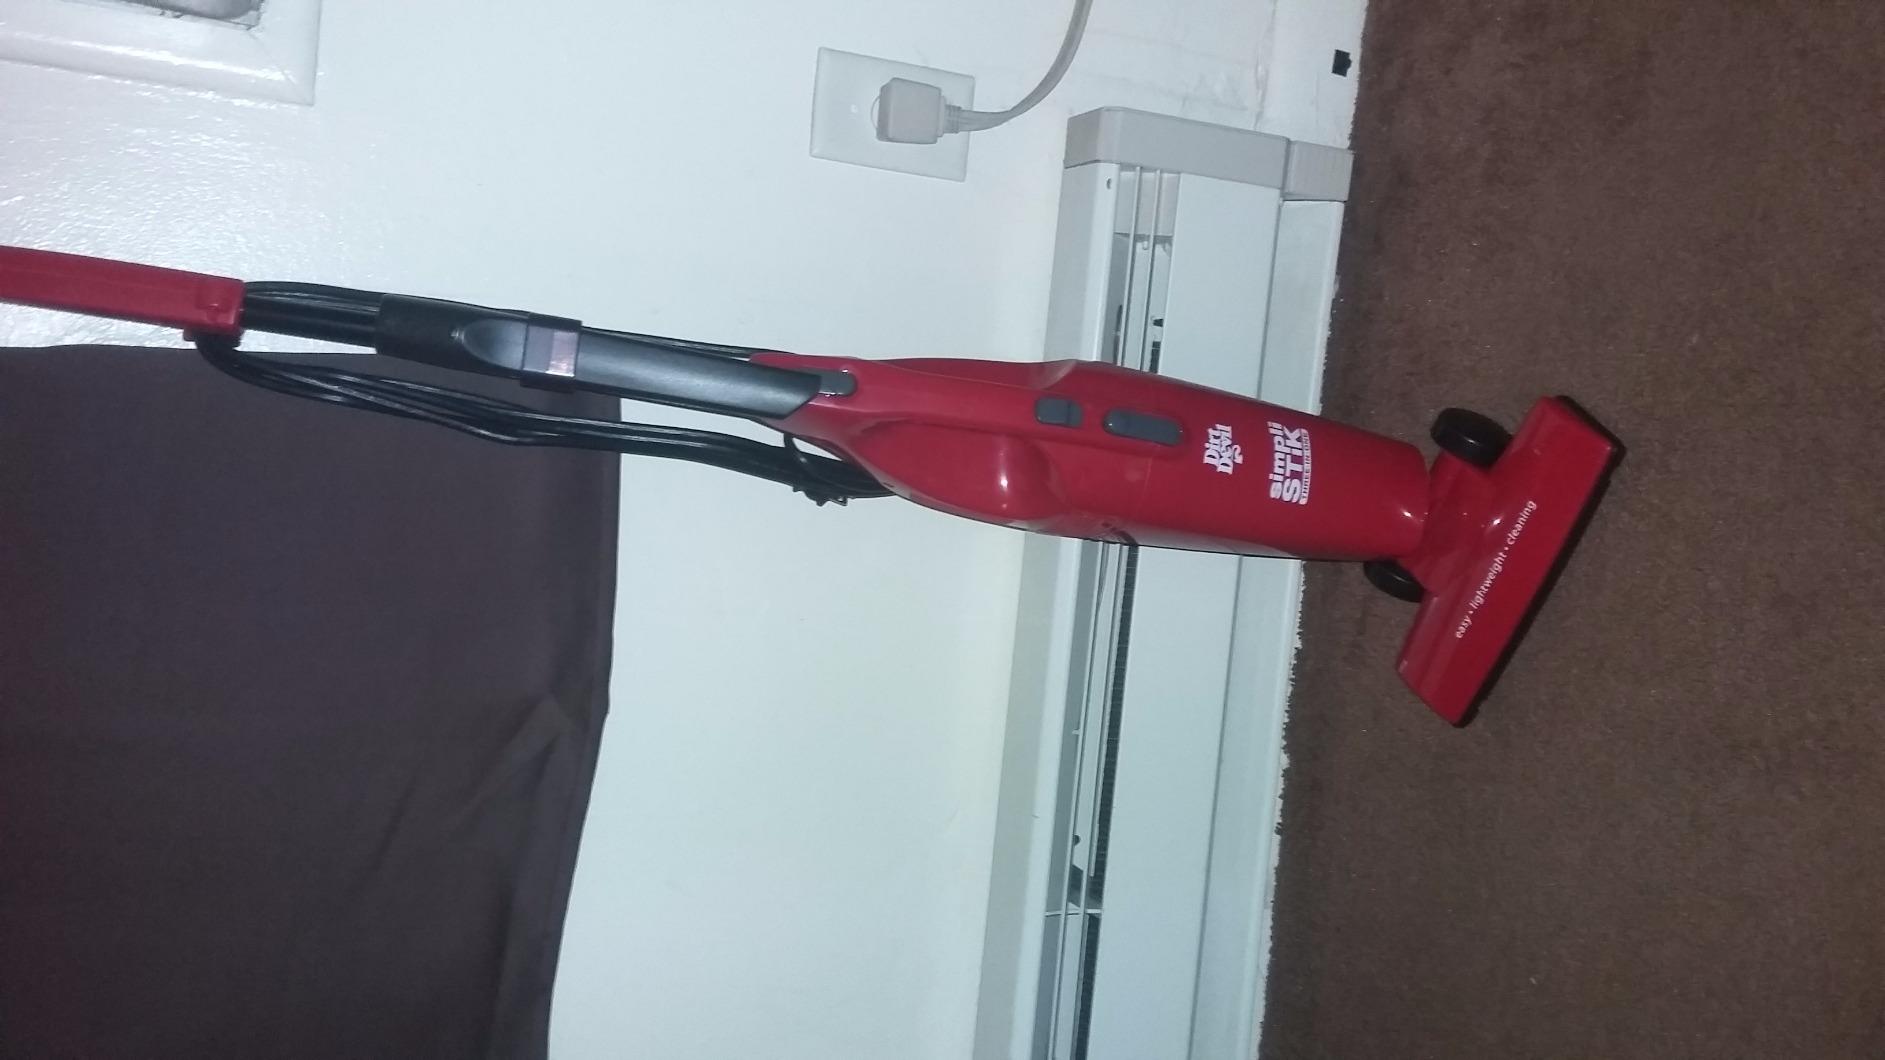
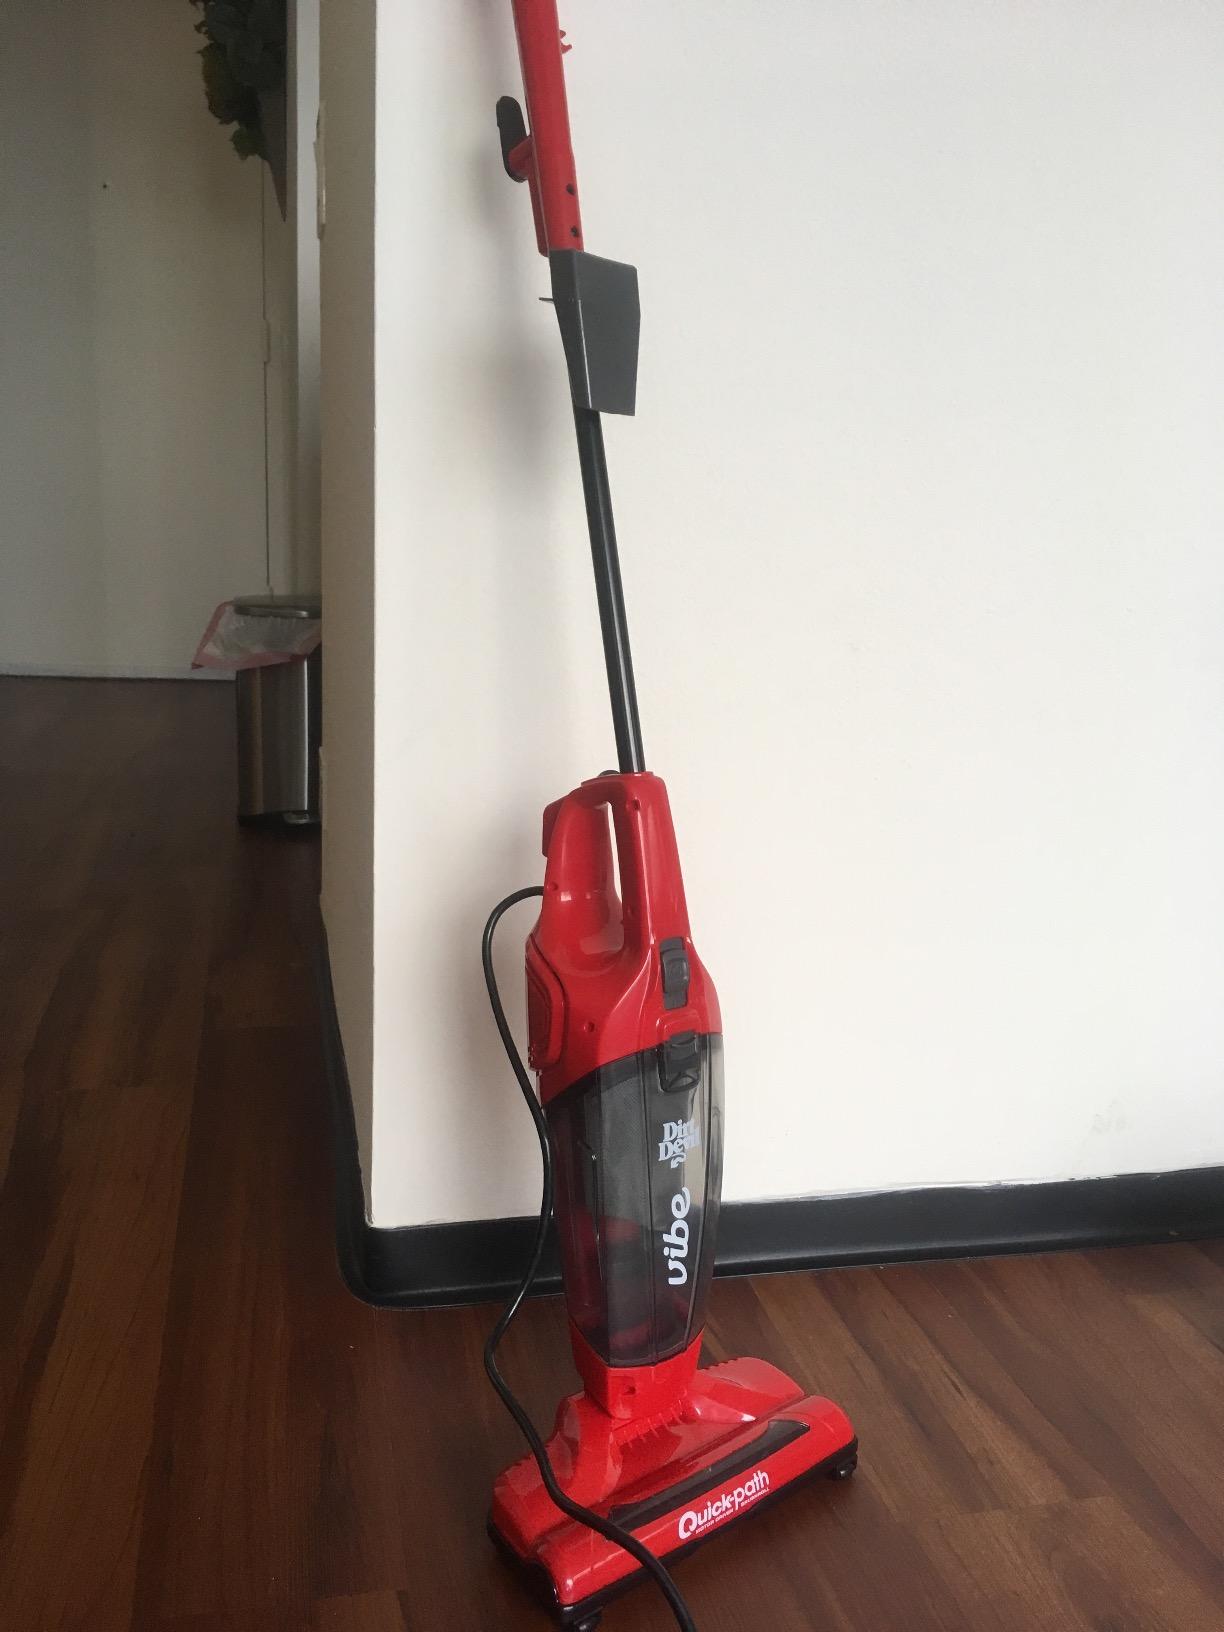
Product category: items_vacuum
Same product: no